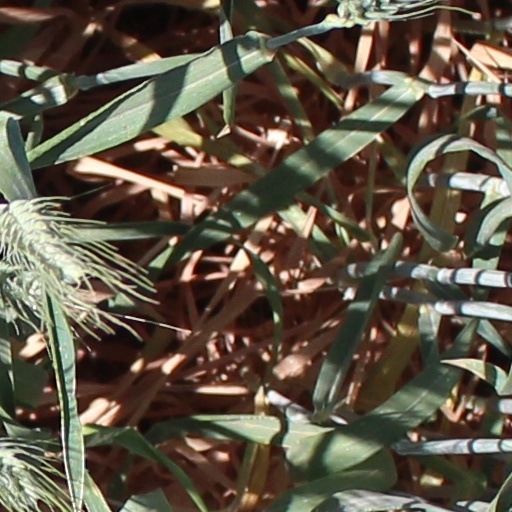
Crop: wheat